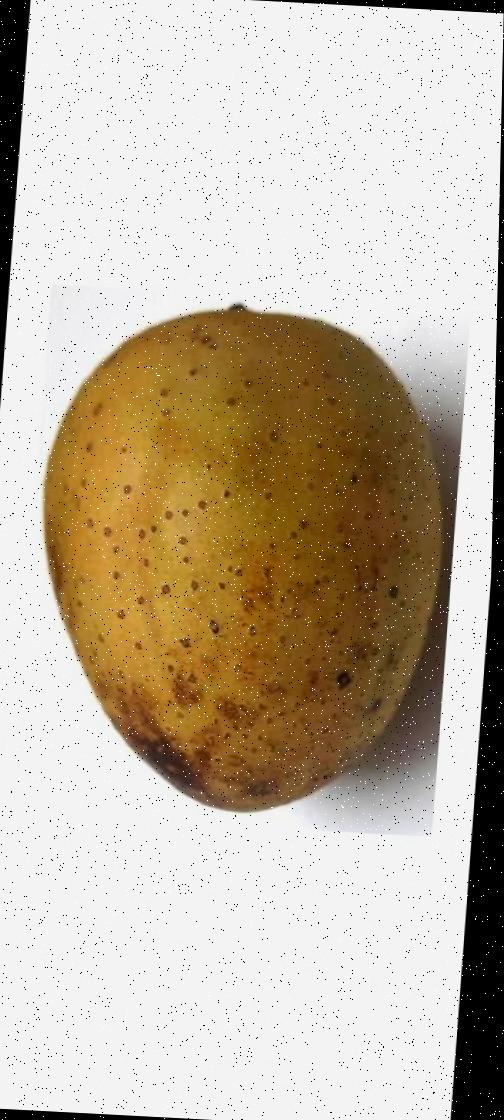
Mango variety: Gourmoti